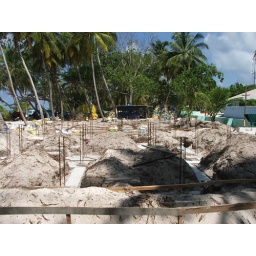
This is what our office building site looked like throughout our first placement in Raa - no changes since